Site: brandenburg
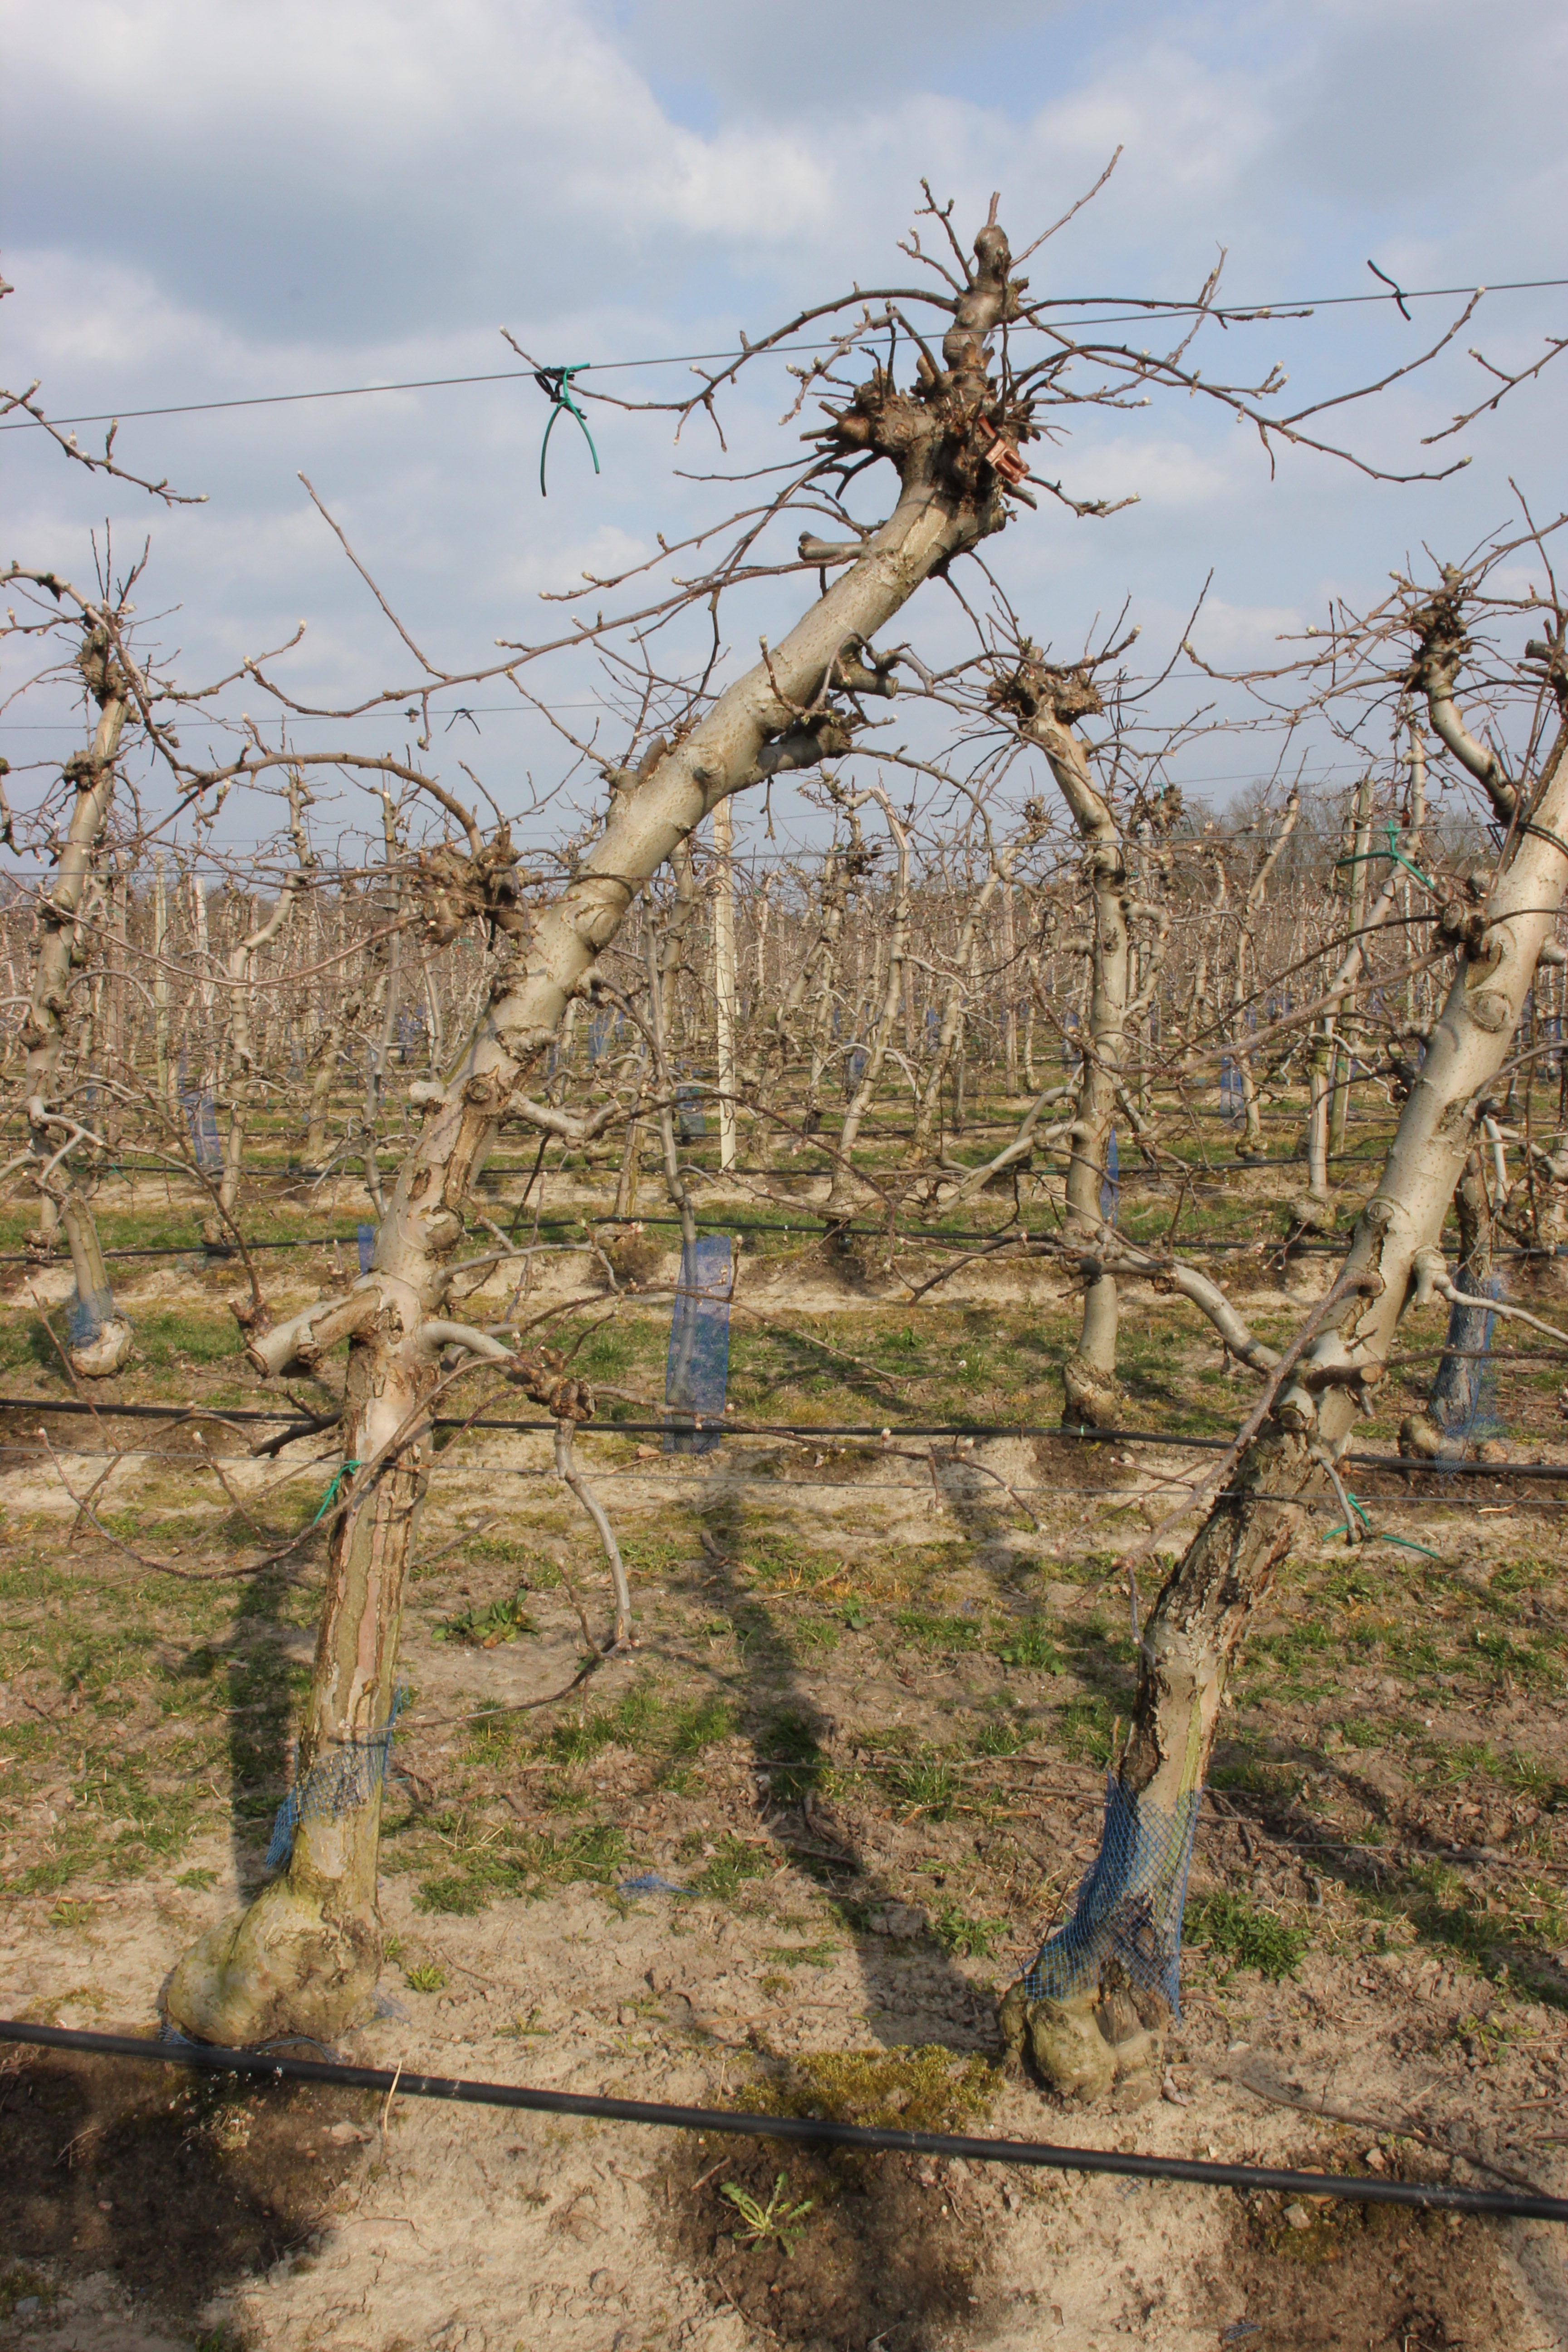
Growth stage (BBCH 03): Bud development